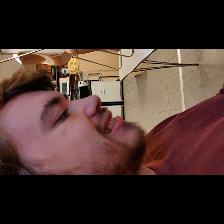
Label: Human